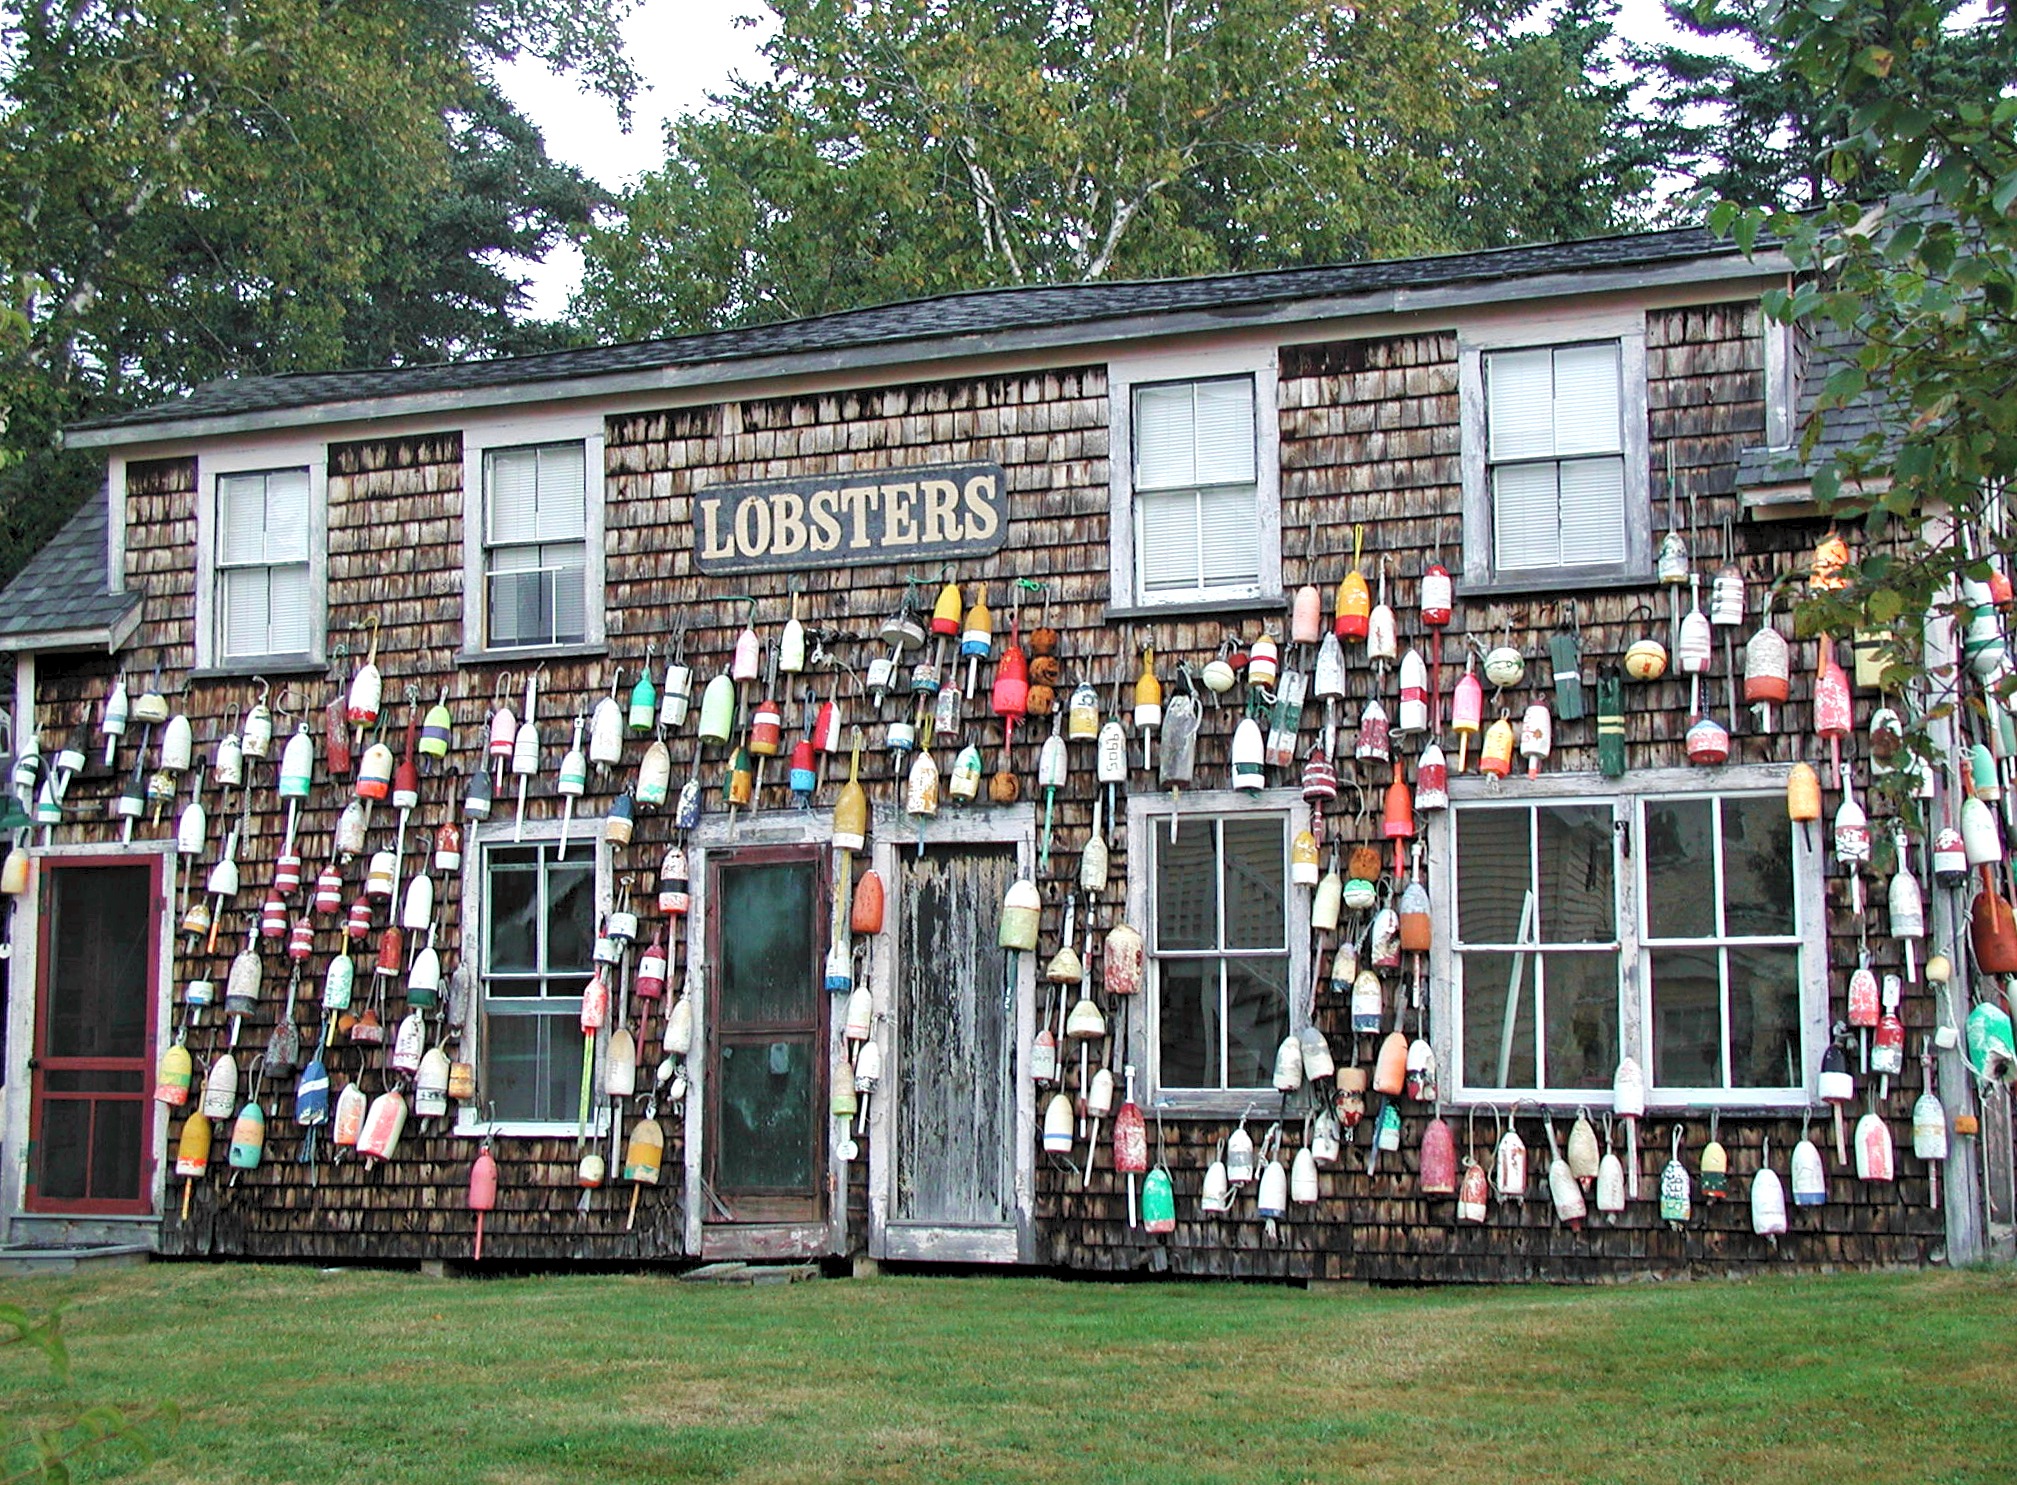
town, home, suburb, usa, lobster, maine, neighbourhood, new england, urban area, residential area